Adelina Patti

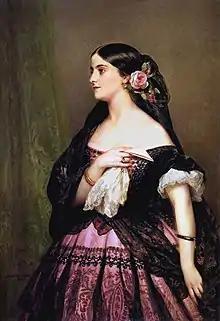
Portrait by Franz Winterhalter (1862)

Patti's career was one of success after success. She sang not only in England and the United States, but also as far afield in mainland Europe as Russia, and in South America as well, inspiring audience frenzy and critical superlatives wherever she went. Her girlish good looks gave her an appealing stage presence, which added to her celebrity status.